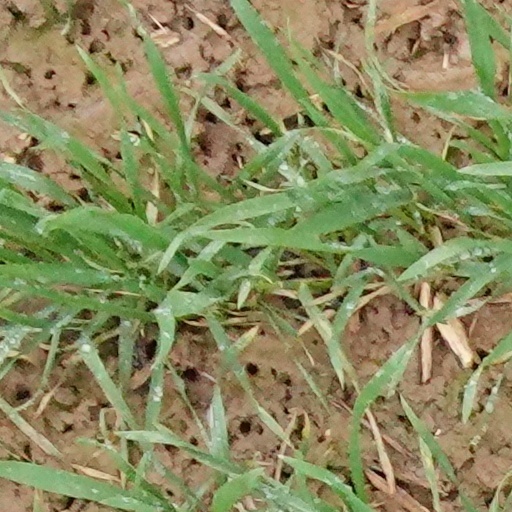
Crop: wheat